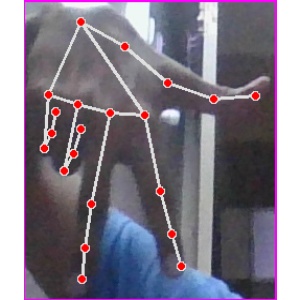
अक्षर: ग